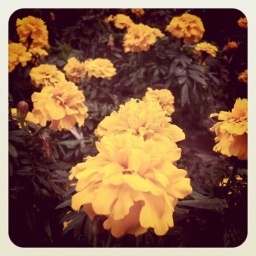
the flower beside road